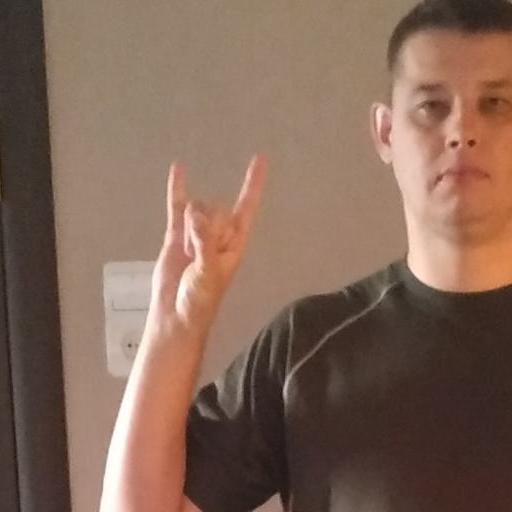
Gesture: rock